900 West Randolph

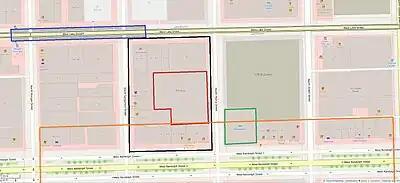
Neighborhood around the block (black) that includes 900 West Randolph (red) and numerous landmark buildings and the neighboring Nobu Hotel (green), north side of Restaurant Row (orange) and Morgan station (blue) in July 2023

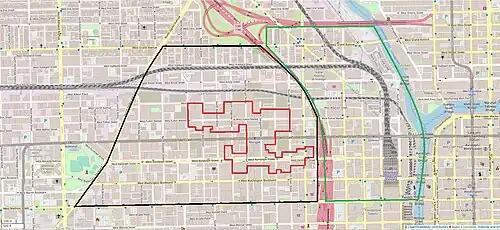
Map depicting the Fulton Market District (black) and its landmarked subsection (red) that surrounds 900 West Randolph as well as the neighboring Fulton River District (green)

In 2012, the Chicago Transit Authority opened the Morgan station. In 2014, West Loop stakeholders were resistant to a 12-story/ Nobu Hotel building on the northeast corner of Randolph and Peoria Streets. In 2015, Highland Park-based Tucker Development acquired the majority of the block surrounded by Randolph, Peoria, Sangamon, and Lake streets. Tucker planned a 18-story, 260-unit tower from OKW Architects in the center of the block as well as rehabbing numerous preserved low-rise landmarked buildings on the block as of April 2016. The rest of the block was officially designated as part of the Fulton-Randolph Market District Chicago Landmark district in July 2015.